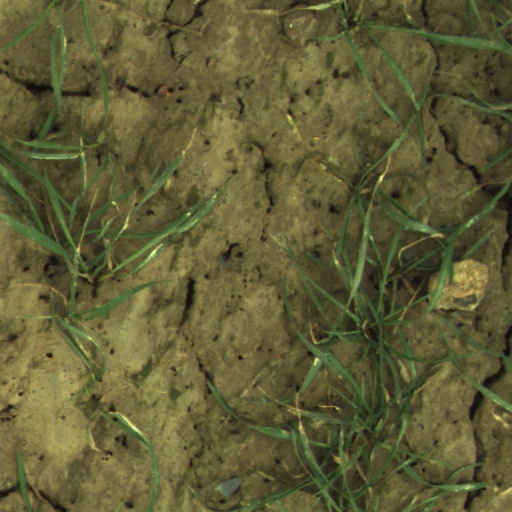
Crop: wheat